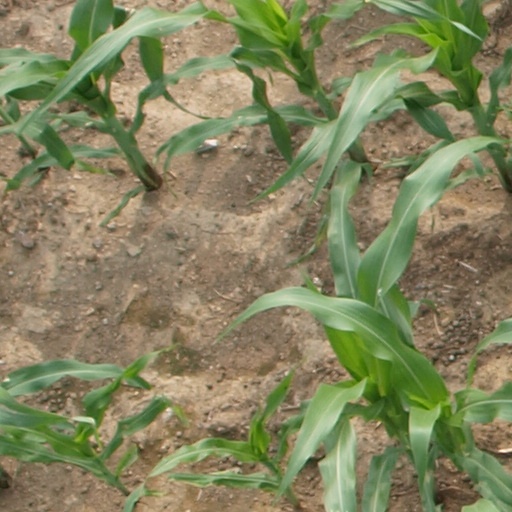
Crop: maize; corn